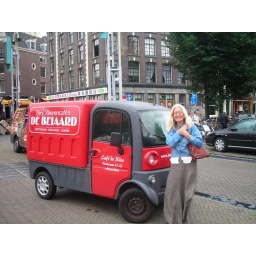
Posing beside a cute van